Johan Cavalli

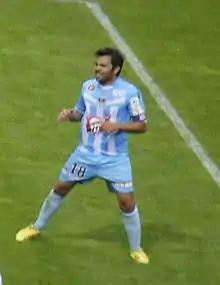
Cavalli in 2013

Johan Étienne Anthony Cavalli (born 12 September 1981) is a French former professional footballer who played as a midfielder.